2010 Philippine House of Representatives elections in Central Luzon

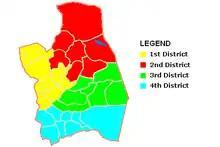
Legislative districts of Nueva Ecija.

Politics in Nueva Ecija will center on two political clans: the Josons and the Umalis. The Josons had ruled Nueva Ecija since after World War II, with anti-Japanese guerrilla leader Eduardo Joson serving from 1959 to 1992; Aurelio Umali ended the Josons' supremacy when he defeated four-time governor Tomas Joson III in 2007 via landslide. The Josons are the ones being shortlisted by local party Bagong Lakas ng Nueva Ecija (BALANE) for the provincial governorship, with first district representative Eduardo Nonato N. Joson, Eduardo's nephew vice governor Edward Thomas and Tomas III. Eduardo claimed that Umali's 2007 victory was a fluke. Umali's governance was seen as "worse than the Josons" and several local officials identified with Lakas Kampi CMD said they are willing to cross party lines to support the Eduardo.